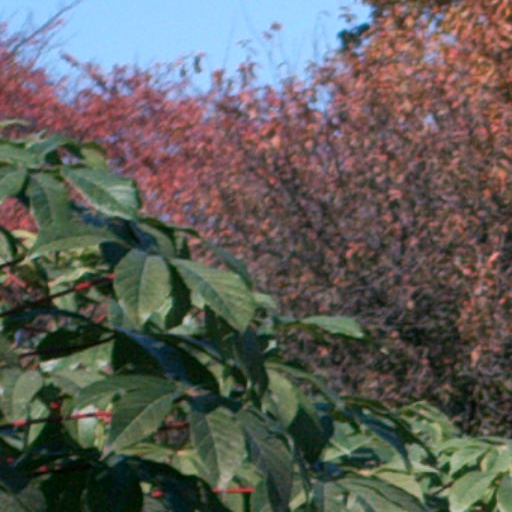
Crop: cassava